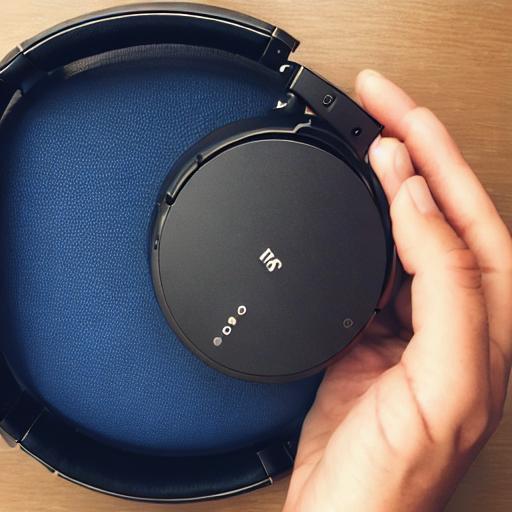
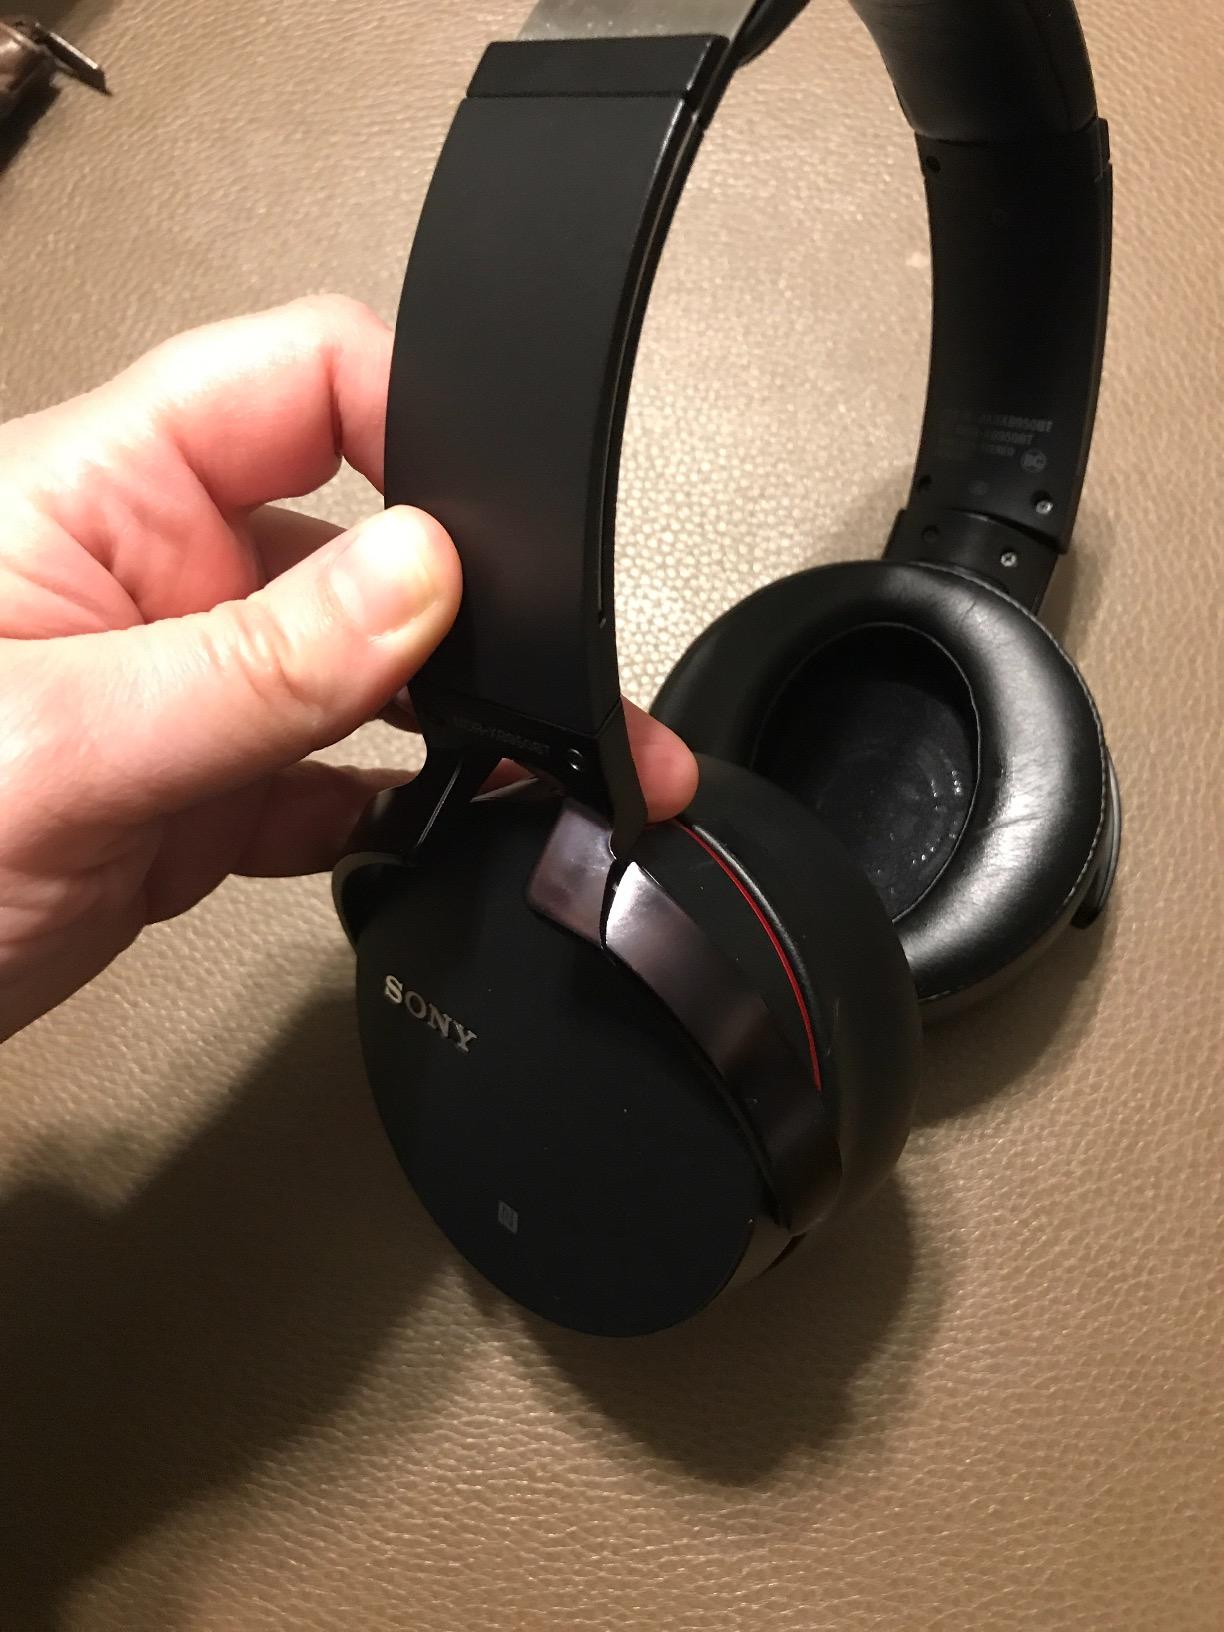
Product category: headphones
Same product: no